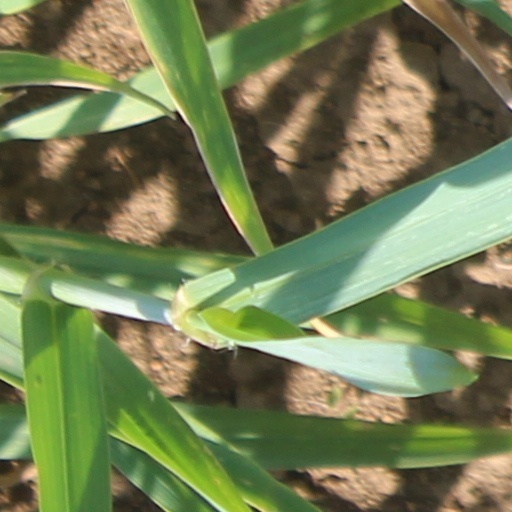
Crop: wheat